M80 Ring Road

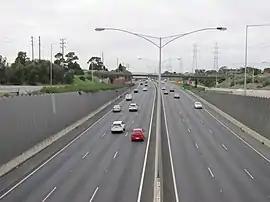
M80 Ring Road in Fawkner

The M80 Ring Road (also known simply as the Ring Road or by the names of its constituent parts; the Western Ring Road and the Metropolitan Ring Road) is a partially complete urban freeway ring road around Melbourne, Australia. This article will deal with the entire length of the corridor for sake of completion, as well to avoid confusion between declarations.